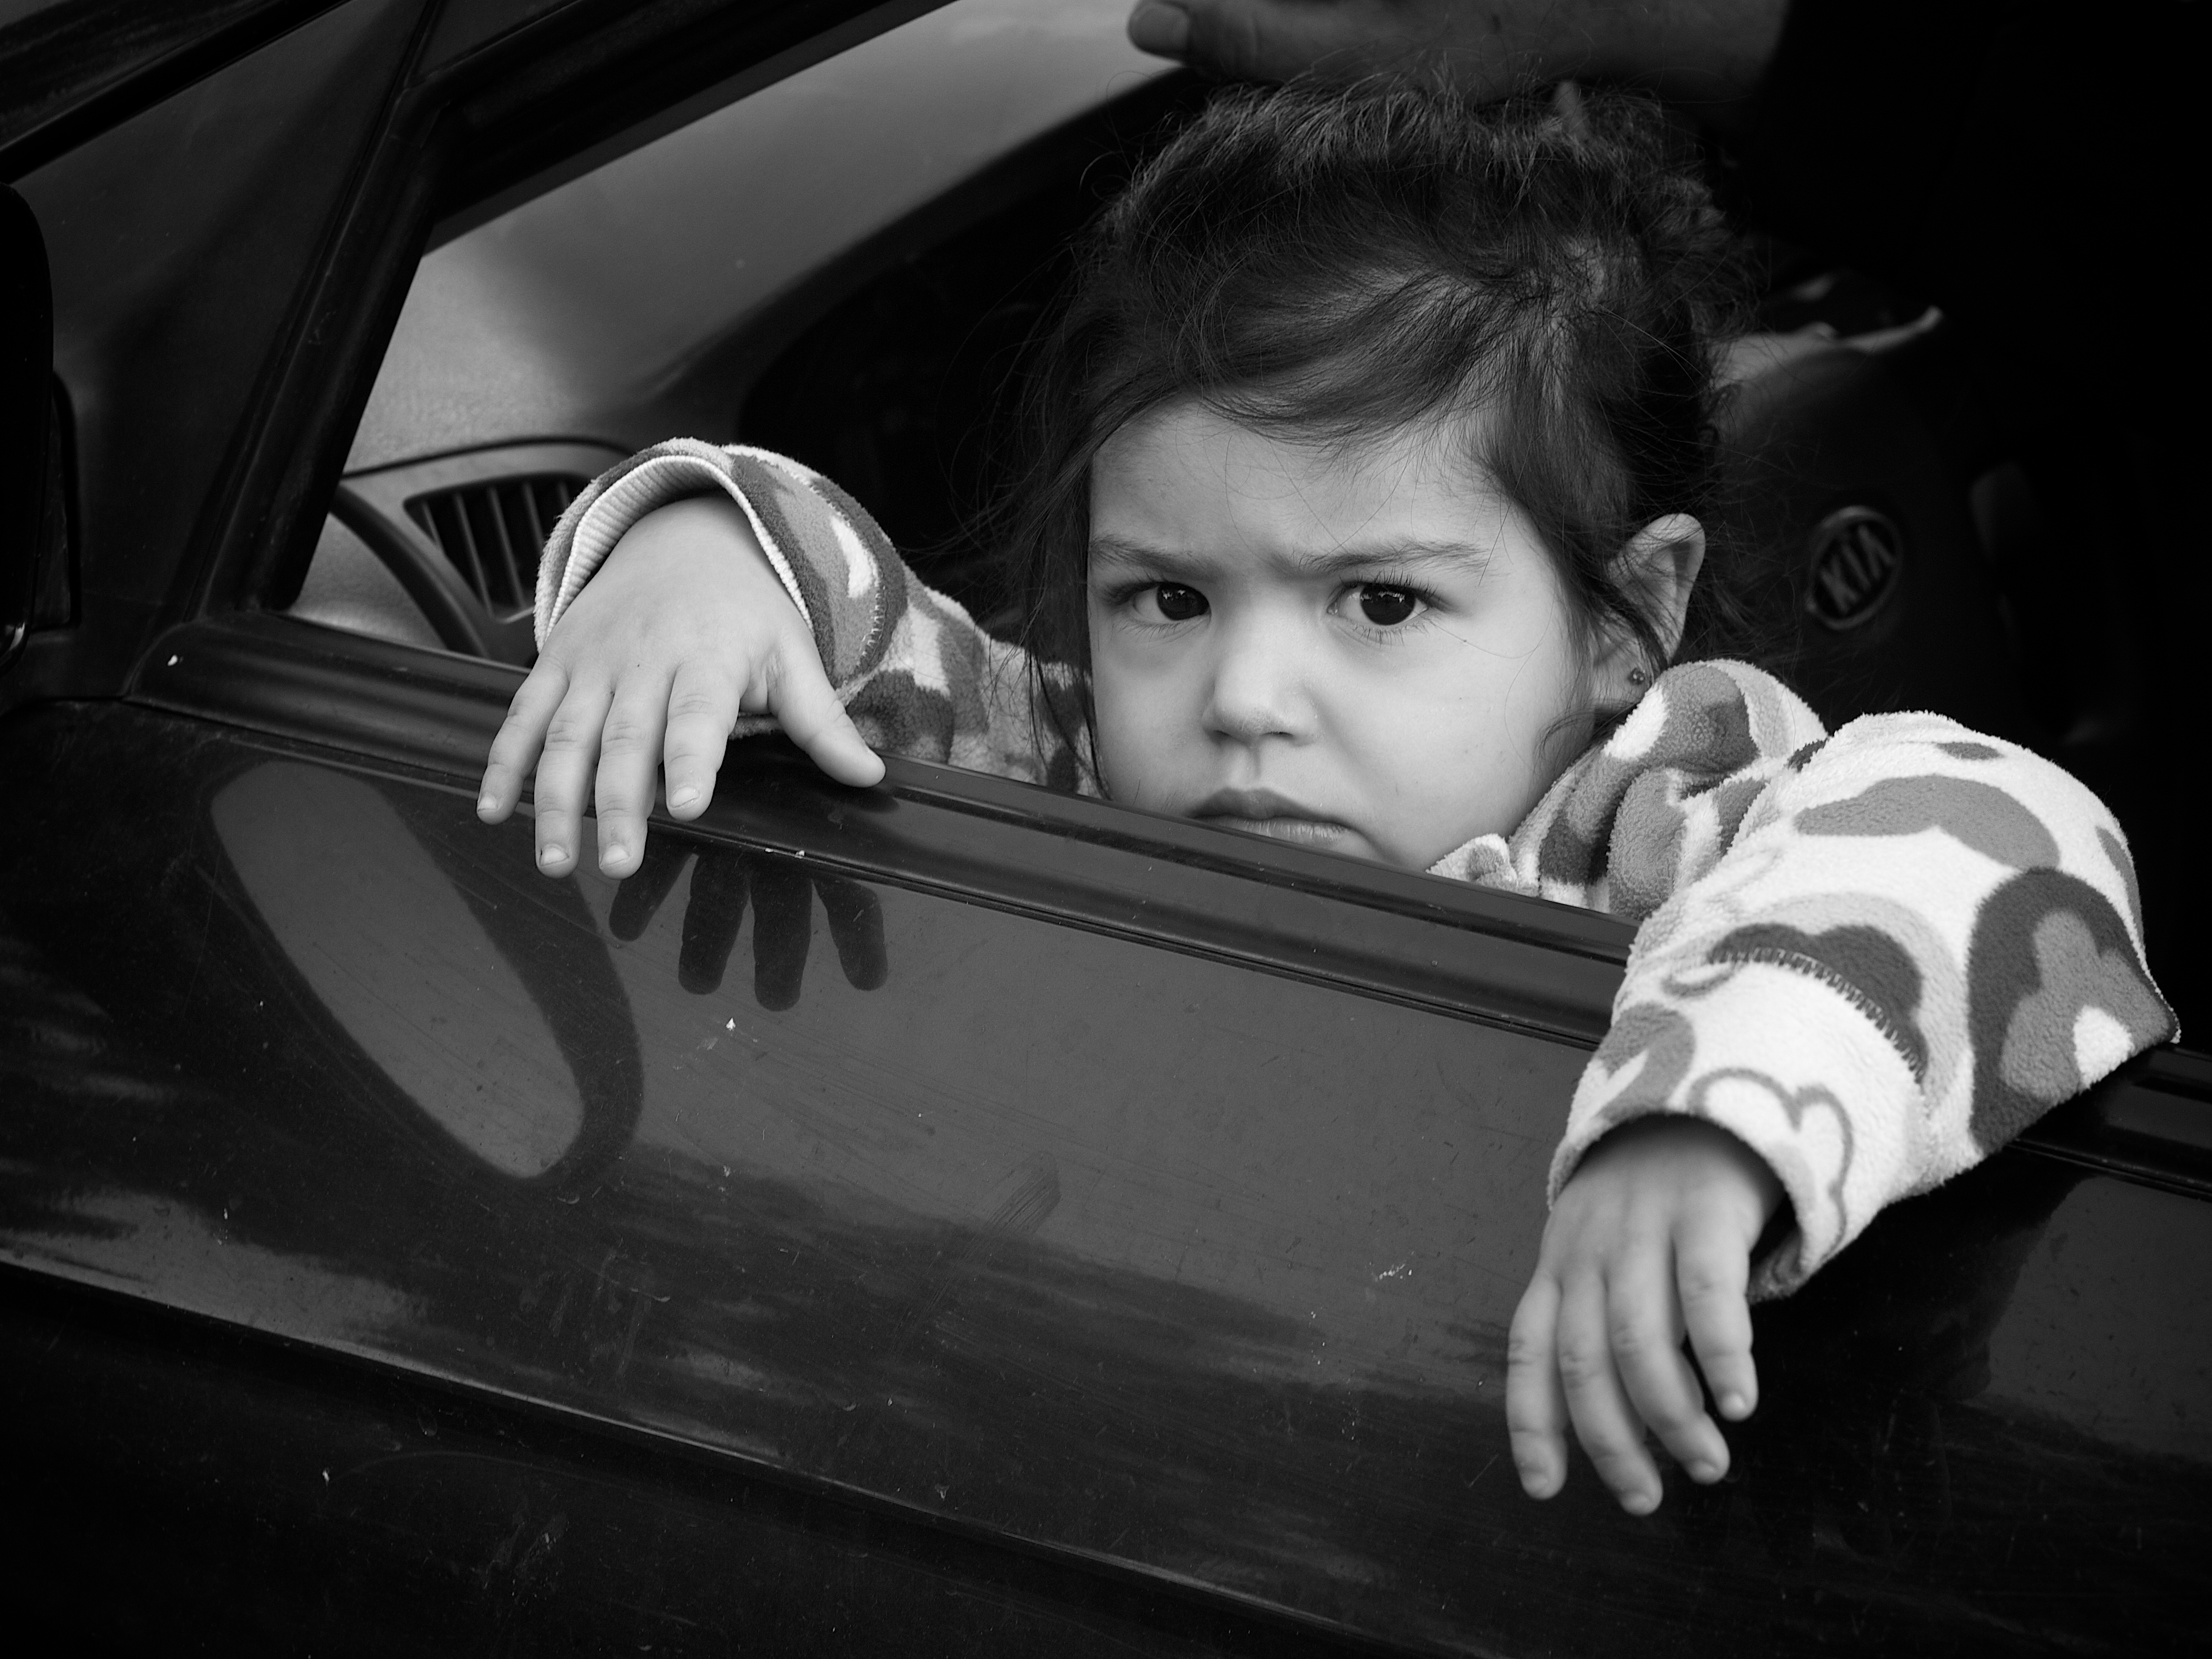
person, black and white, white, street, photography, ebook, portrait, sitting, training, child, darkness, black, monochrome, streetphotography, flickr, thomas, video, olympus, photograph, omd, fuji, leica, emotion, monochrom, leuthard, hcb, thomasleuthard, photo shoot, monochrome photography, portrait photography, film noir, human positions